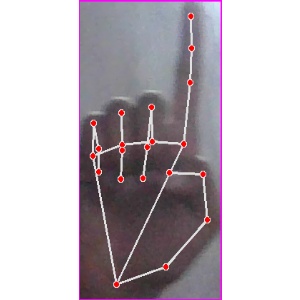
अक्षर: क